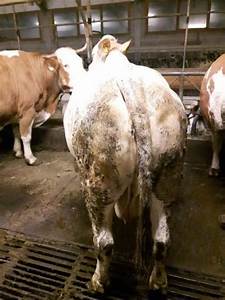
Label: mucca